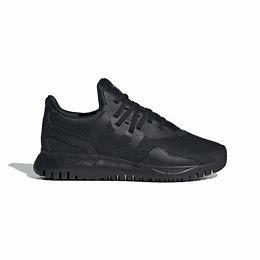
Brand: Adidas
Model: Originals Flex